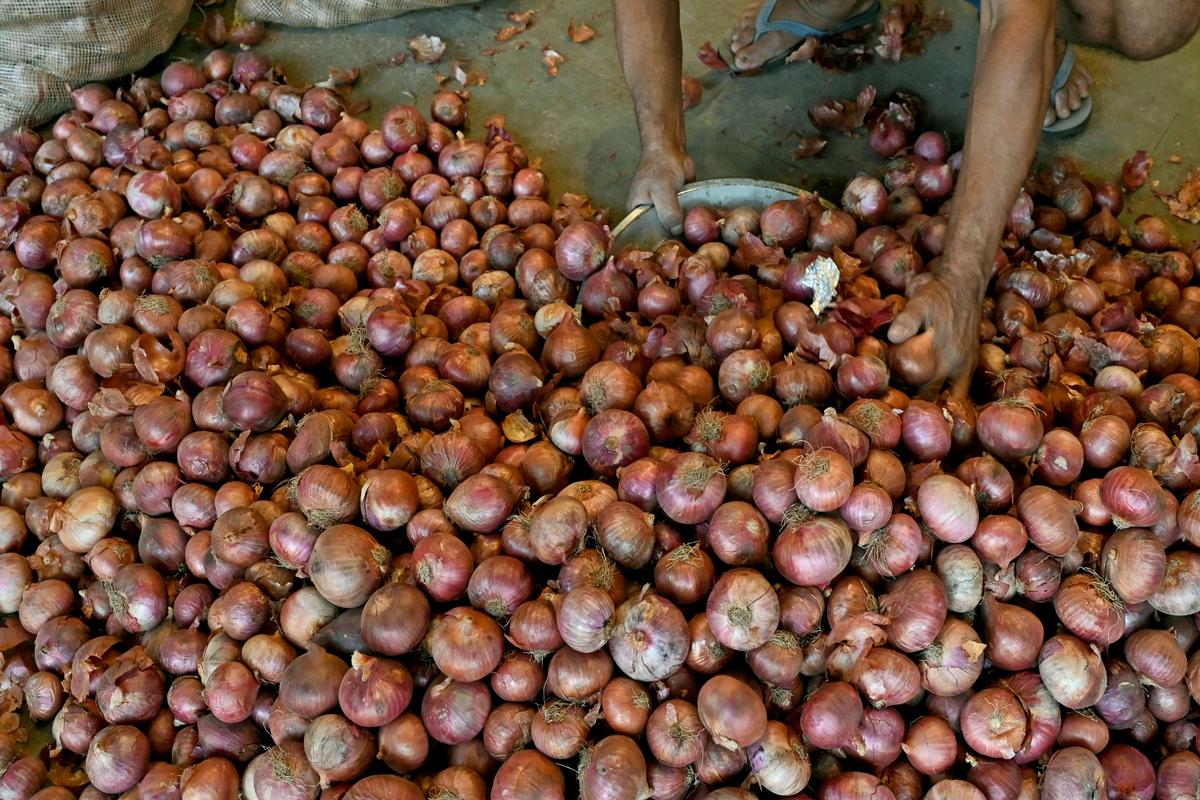
Kuna mimea ambayo yamepandwa na yanawiri katika mabomba madogo za plastiki. Yamepangwa kama vile kwa maharaku tatu, na kwa kila kiwango, kumepandwa mmea tofauti. Yamepandwa na [cs]hydroponic[cs], yaani mimea huoteshwa kwenye maji pekee, na sio nchini ama ndani ya ardhi.